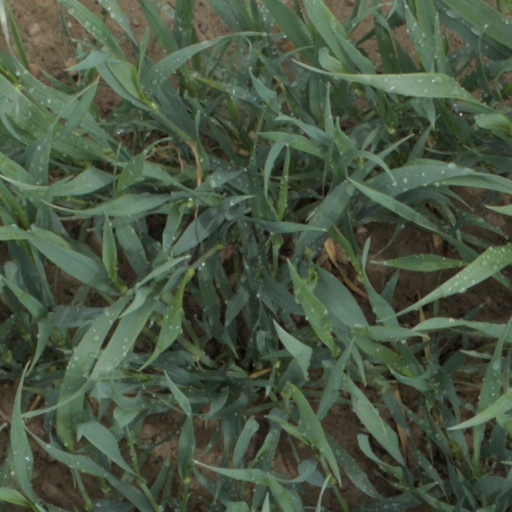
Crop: wheat